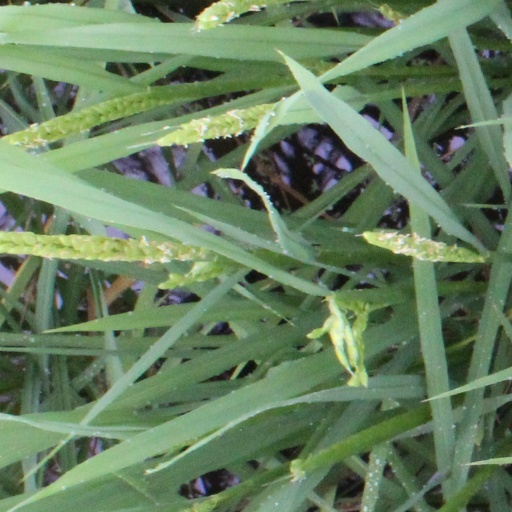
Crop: rice